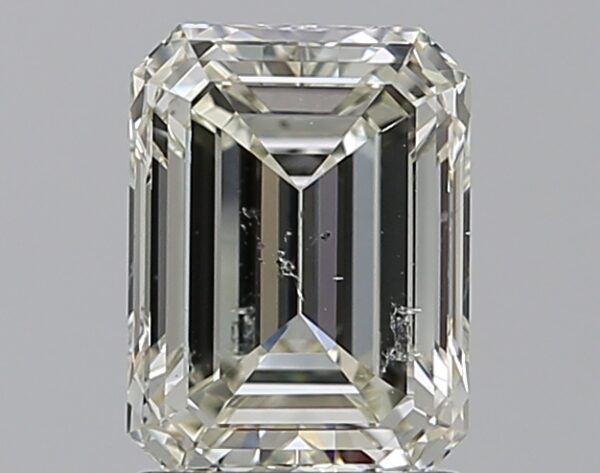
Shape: emerald
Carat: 1.5
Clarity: SI2
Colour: K
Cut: EX
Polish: EX
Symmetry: VG
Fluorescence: N
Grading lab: GIA
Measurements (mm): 7.58 x 5.61 x 3.69